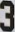
Number: 3